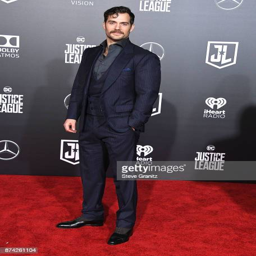
actor arrives at the premiere